Kenneth Bressett

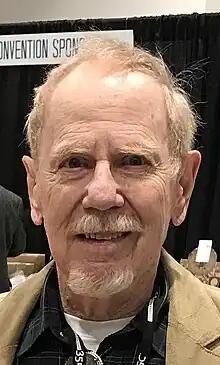
Bressett at the 2022 National Money Show

Kenneth Edward Bressett (born October 5, 1928) is an American numismatist. He has actively promoted the study and hobby of numismatics for over 75 years. His published works on the subject cover a wide range of topics and extend from short articles to standard reference books on such diverse areas as ancient coins, paper money, British coins and United States coins.